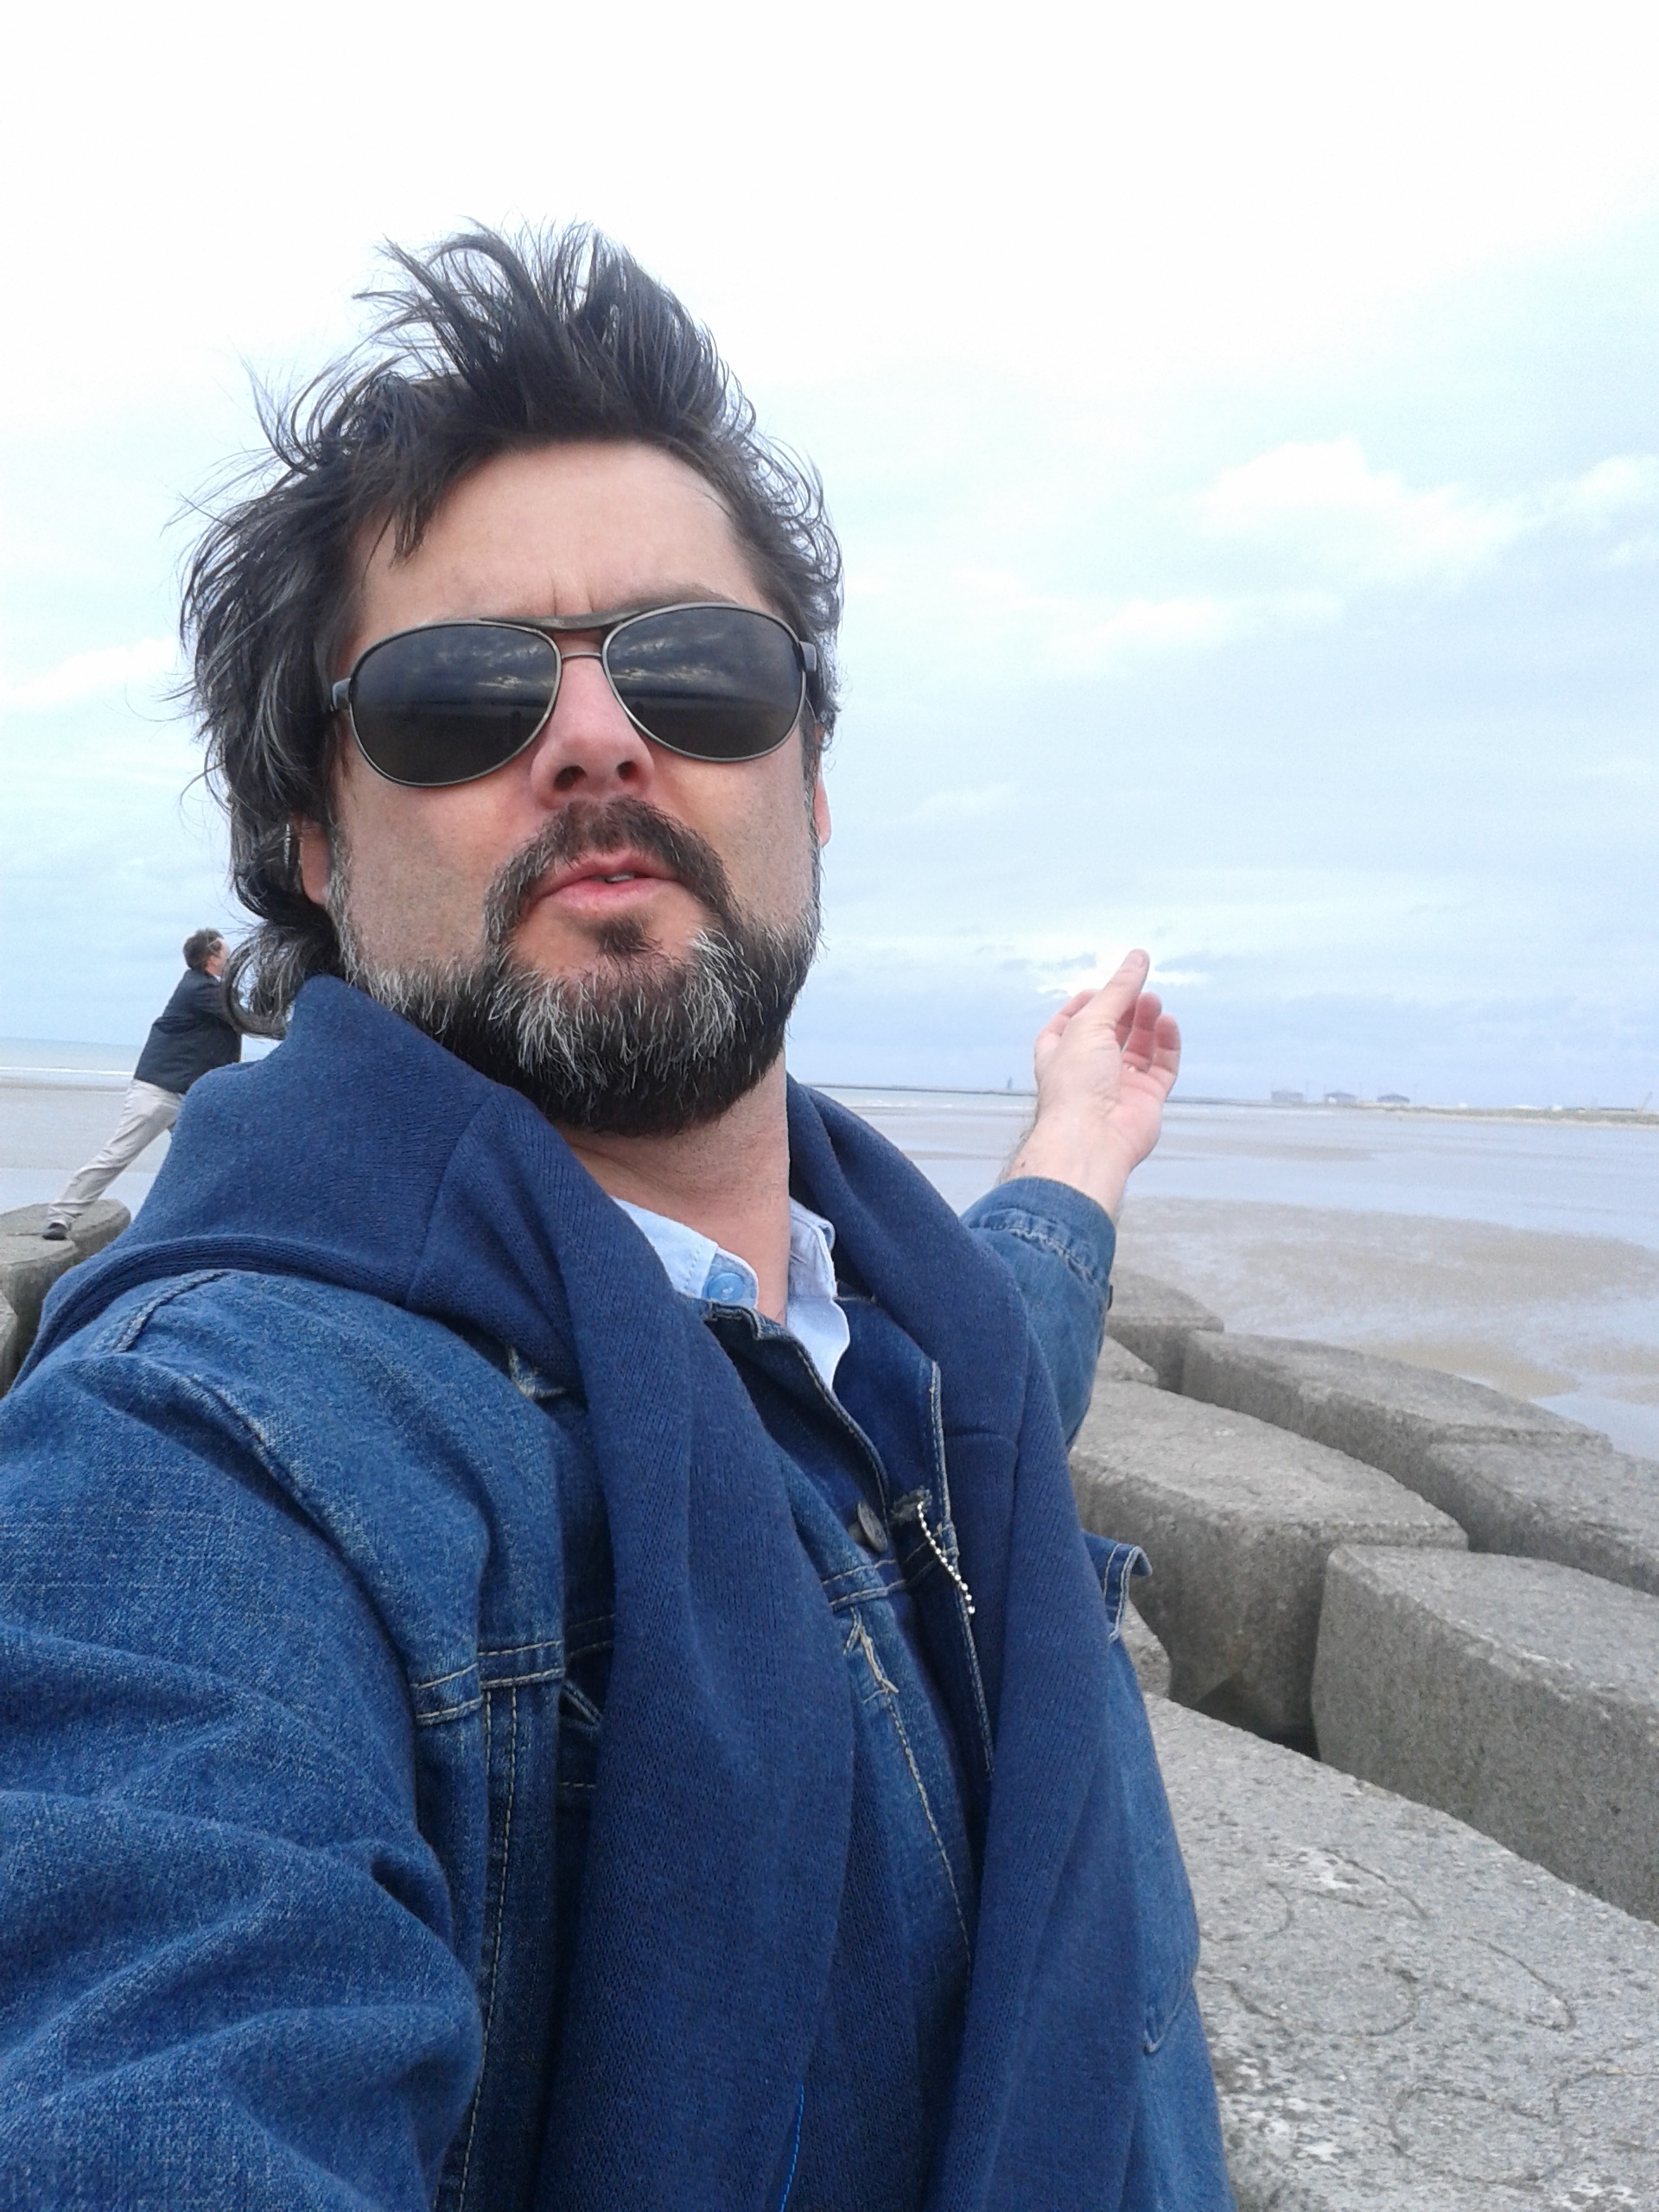
man, person, people, hair, male, blue, hairstyle, beard, sunglasses, glasses, photo shoot, facial hair